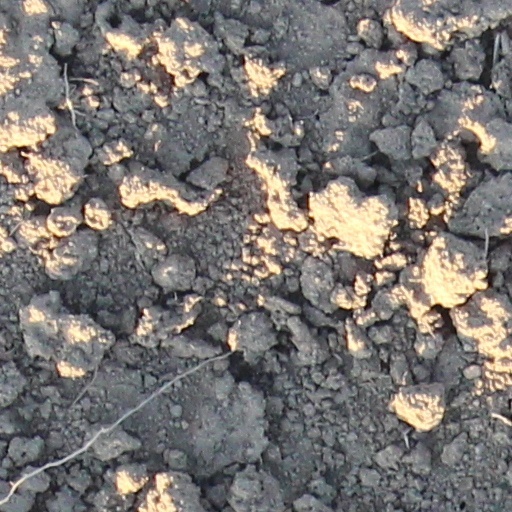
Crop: wheat